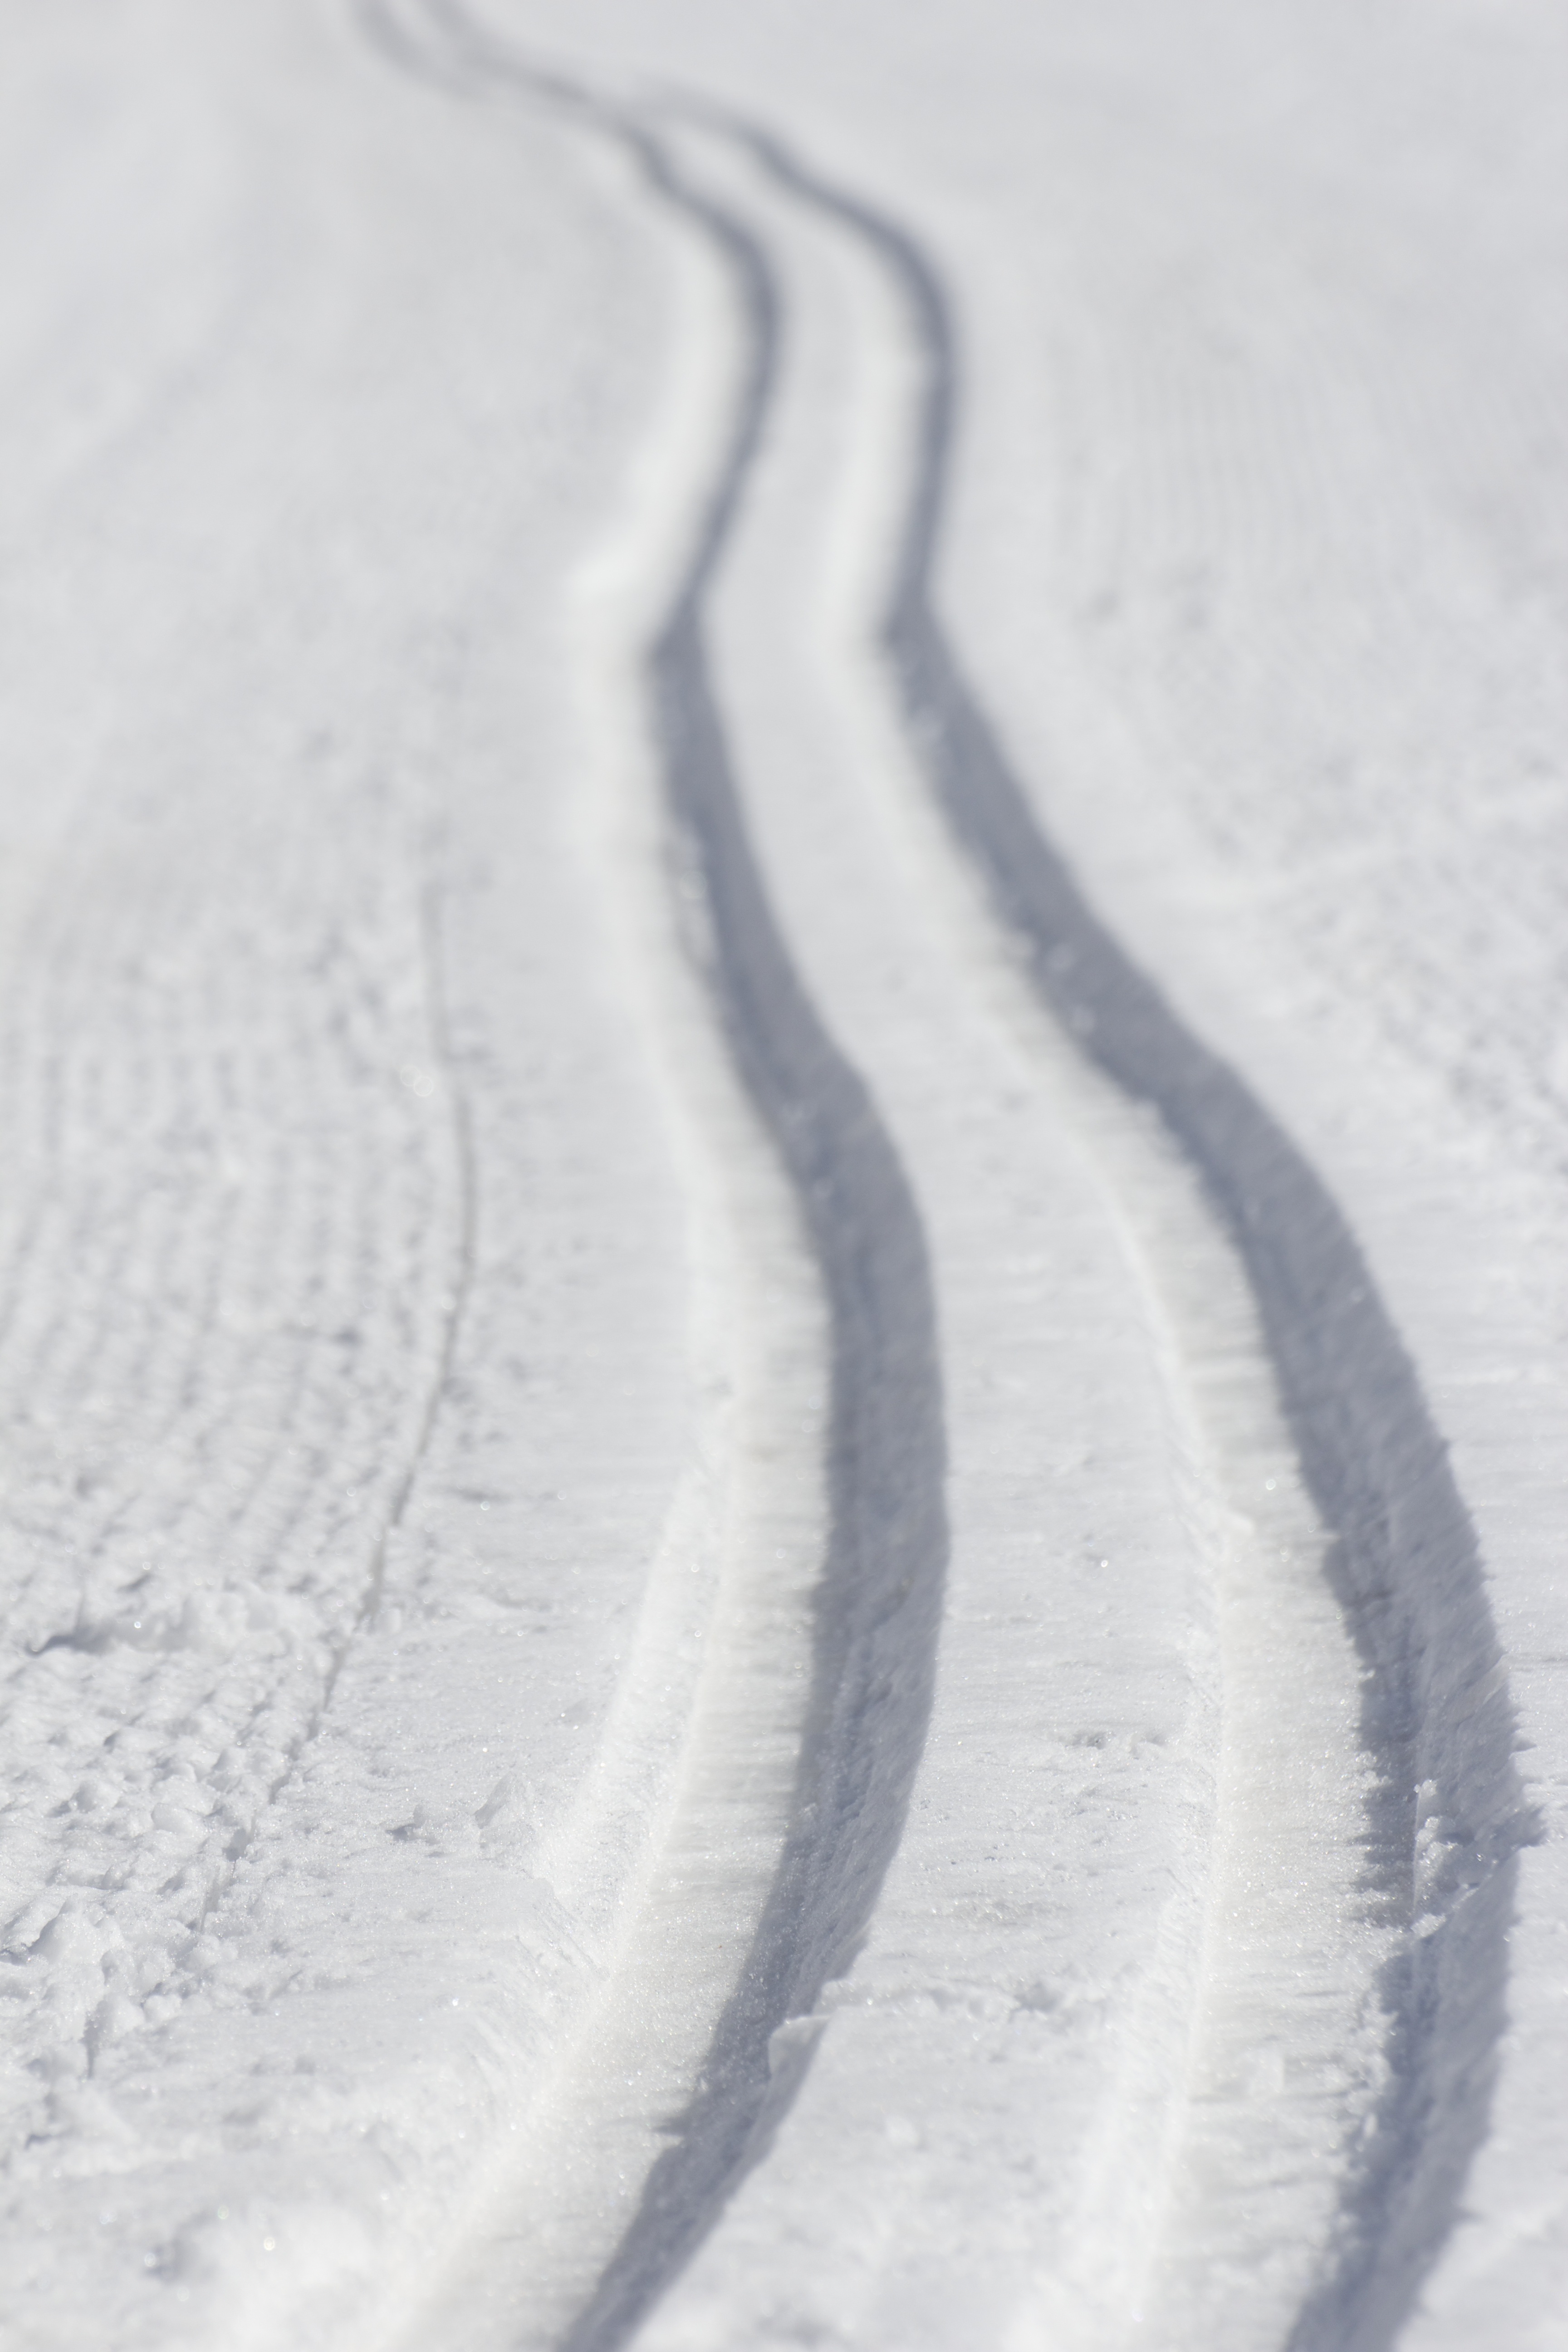
sand, snow, winter, white, wave, ice, line, weather, season, tracks, blizzard, freezing, geological phenomenon, winter storm